Alpini Paratroopers Battalion "Monte Cervino"

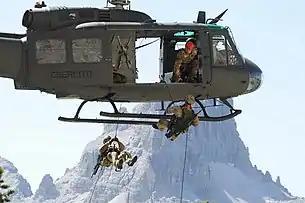
4th Alpini Paratroopers Regiment personnel abseiling from an AB205 helicopter during the Falzarego 2011 exercise

On 1 January 1990, the company was renamed Alpini Paratroopers Company "Monte Cervino" and assigned the honors and traditions of the preceding units, which carried the name "Monte Cervino". At the time the company consisted of a command and services platoon, two Alpini paratrooper platoons, an anti-tank platoon equipped with TOW anti-tank guided missiles, and a mortar platoon equipped with 81mm mortars. In 1992, the company moved from Bolzano to St. Michael in Eppan. In 1993, the company deployed to Mozambique with the United Nations Operation in Mozambique. On 30 November 1994, the company's personnel were issued the newly designed Alpini Paratroopers gorget patches. The same year the company returned to Mozambique.